Ranil Jayawardena

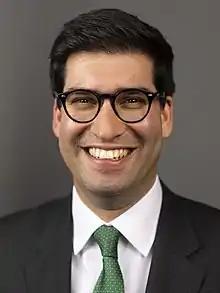
Official portrait, 2022

Sir Ranil Malcolm Jayawardena (born 3 September 1986) is a British Conservative politician who served as the Member of Parliament (MP) for North East Hampshire from 2015 until 2024. He served under Prime Minister Liz Truss as Secretary of State for Environment, Food and Rural Affairs from September to October 2022. He previously served under Prime Minister Boris Johnson as Parliamentary Under-Secretary of State for International Trade from 2020 to 2022.